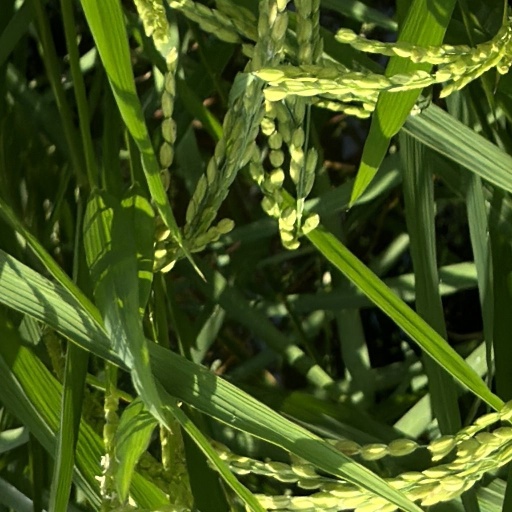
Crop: rice